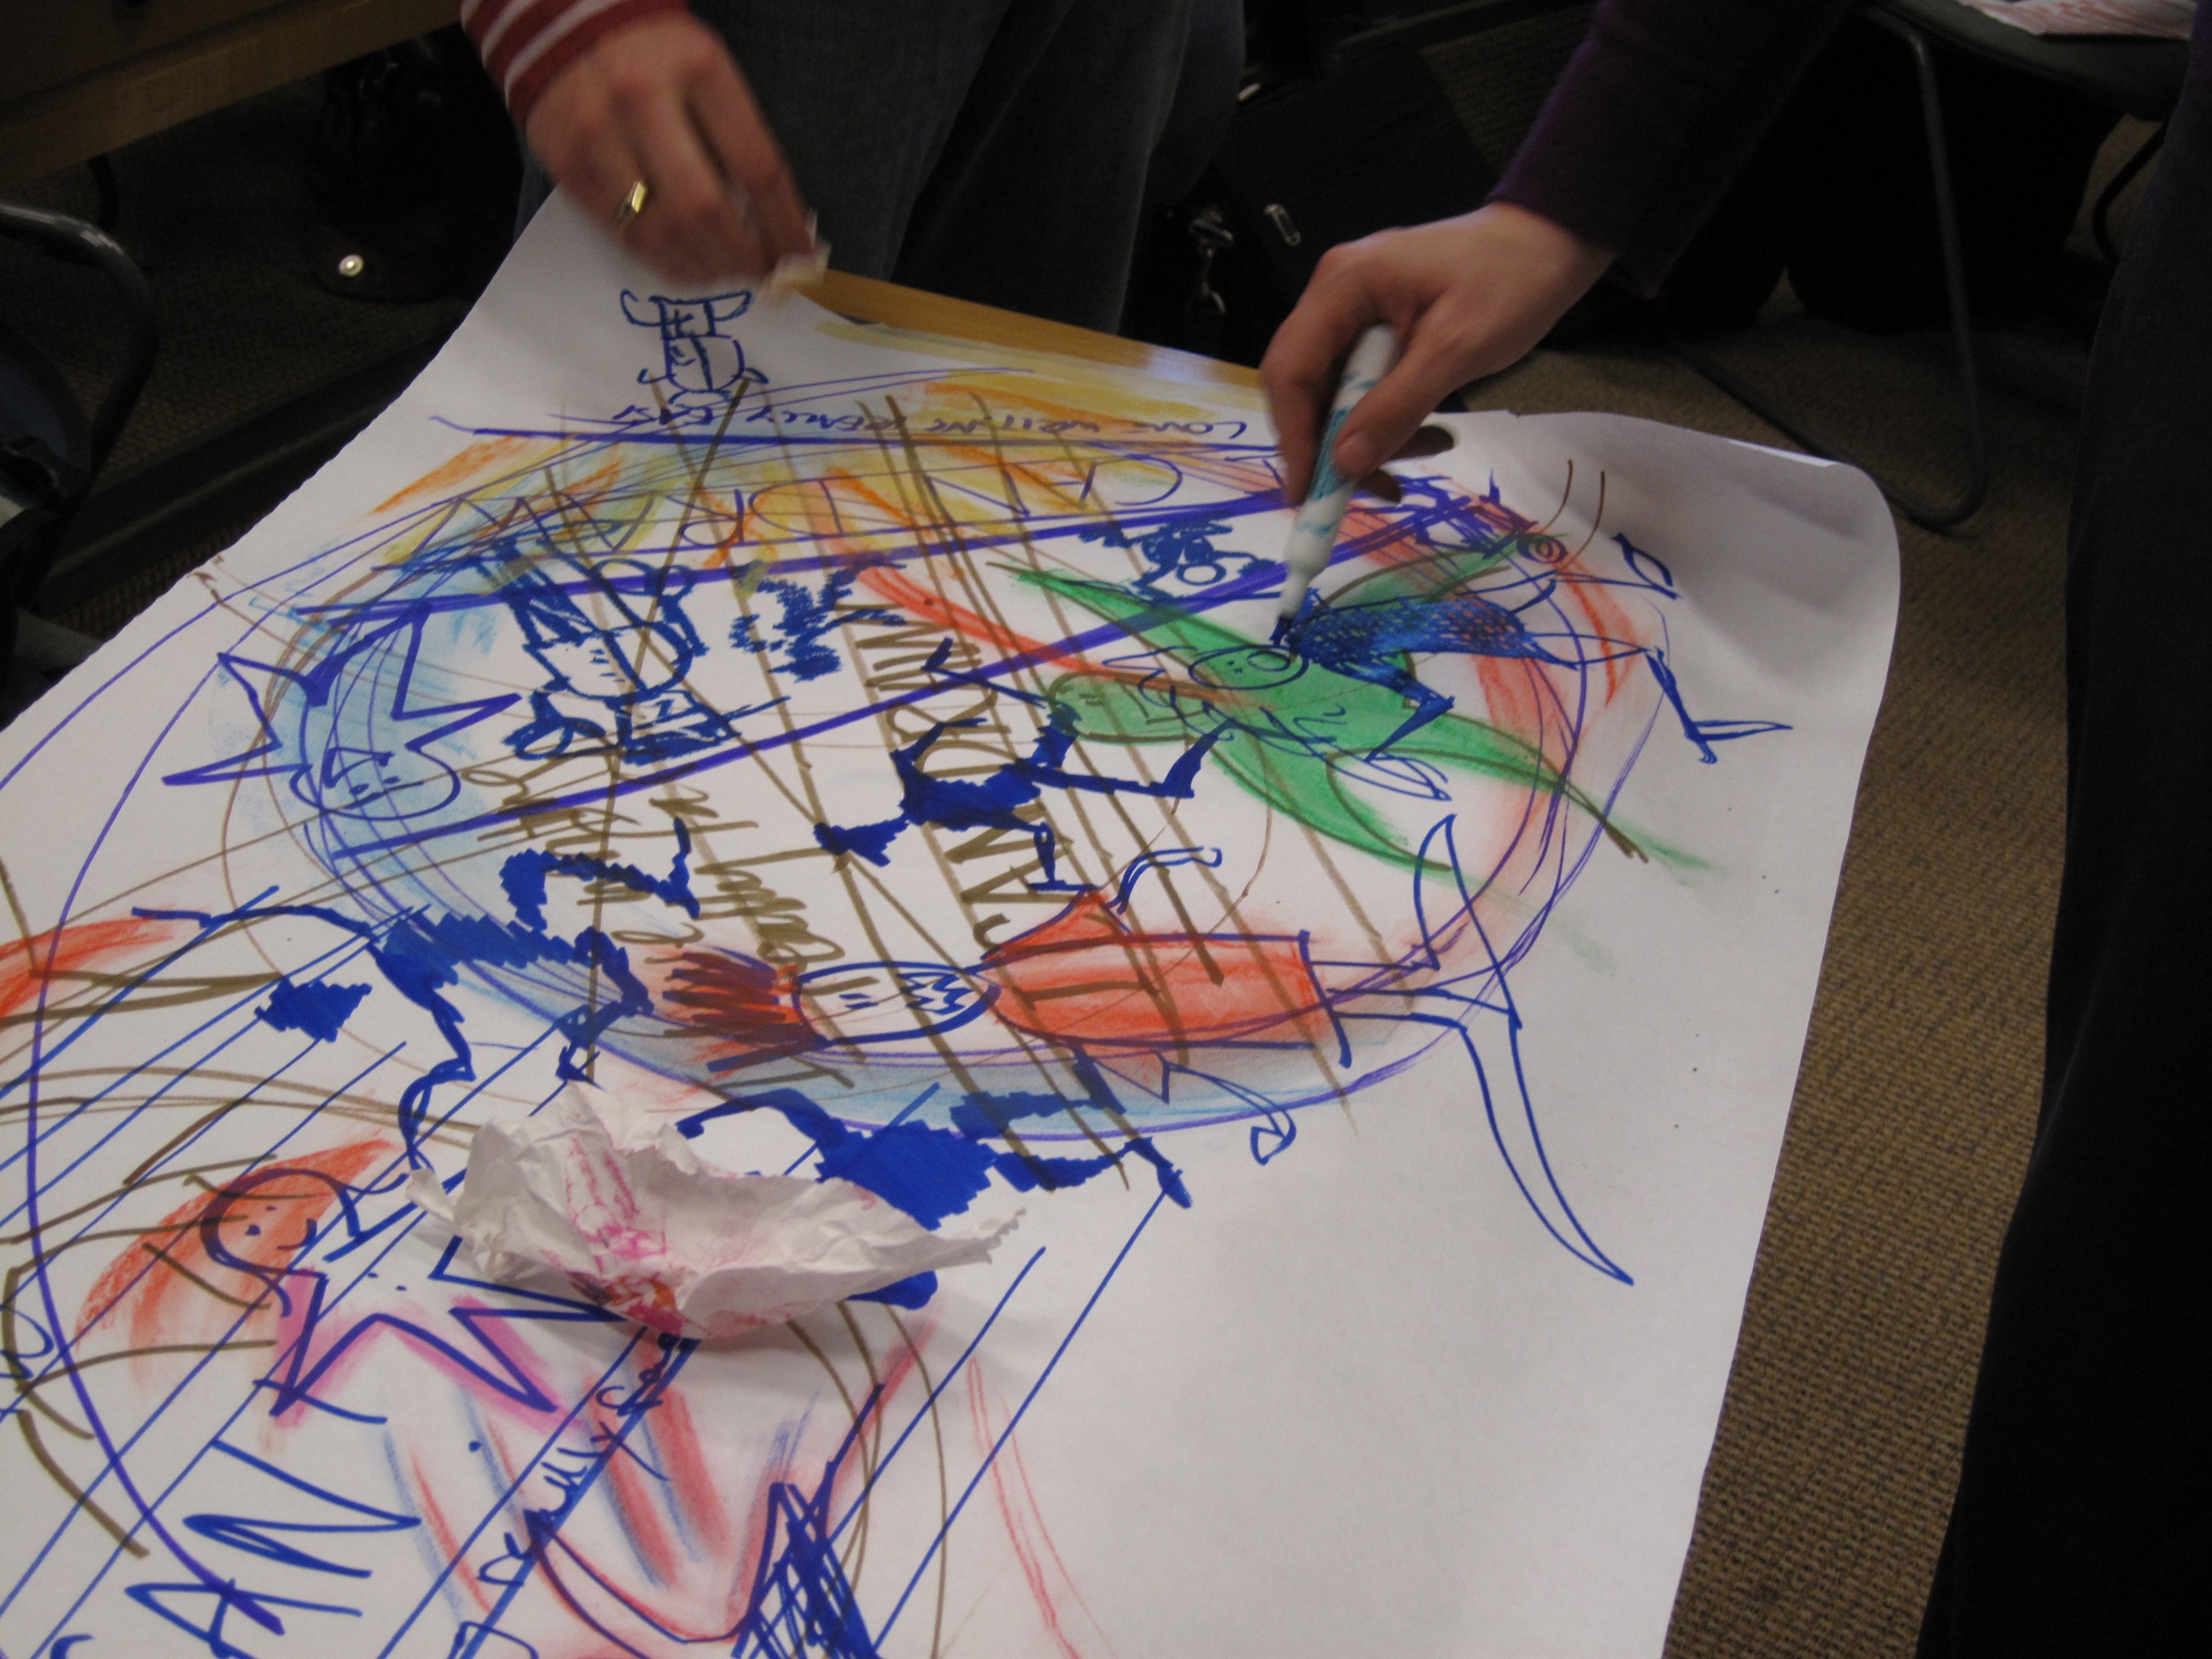
vancouver, painting, art, sketch, drawing, shape, nv09, northernvoice09, visualthinking, graphicrecording